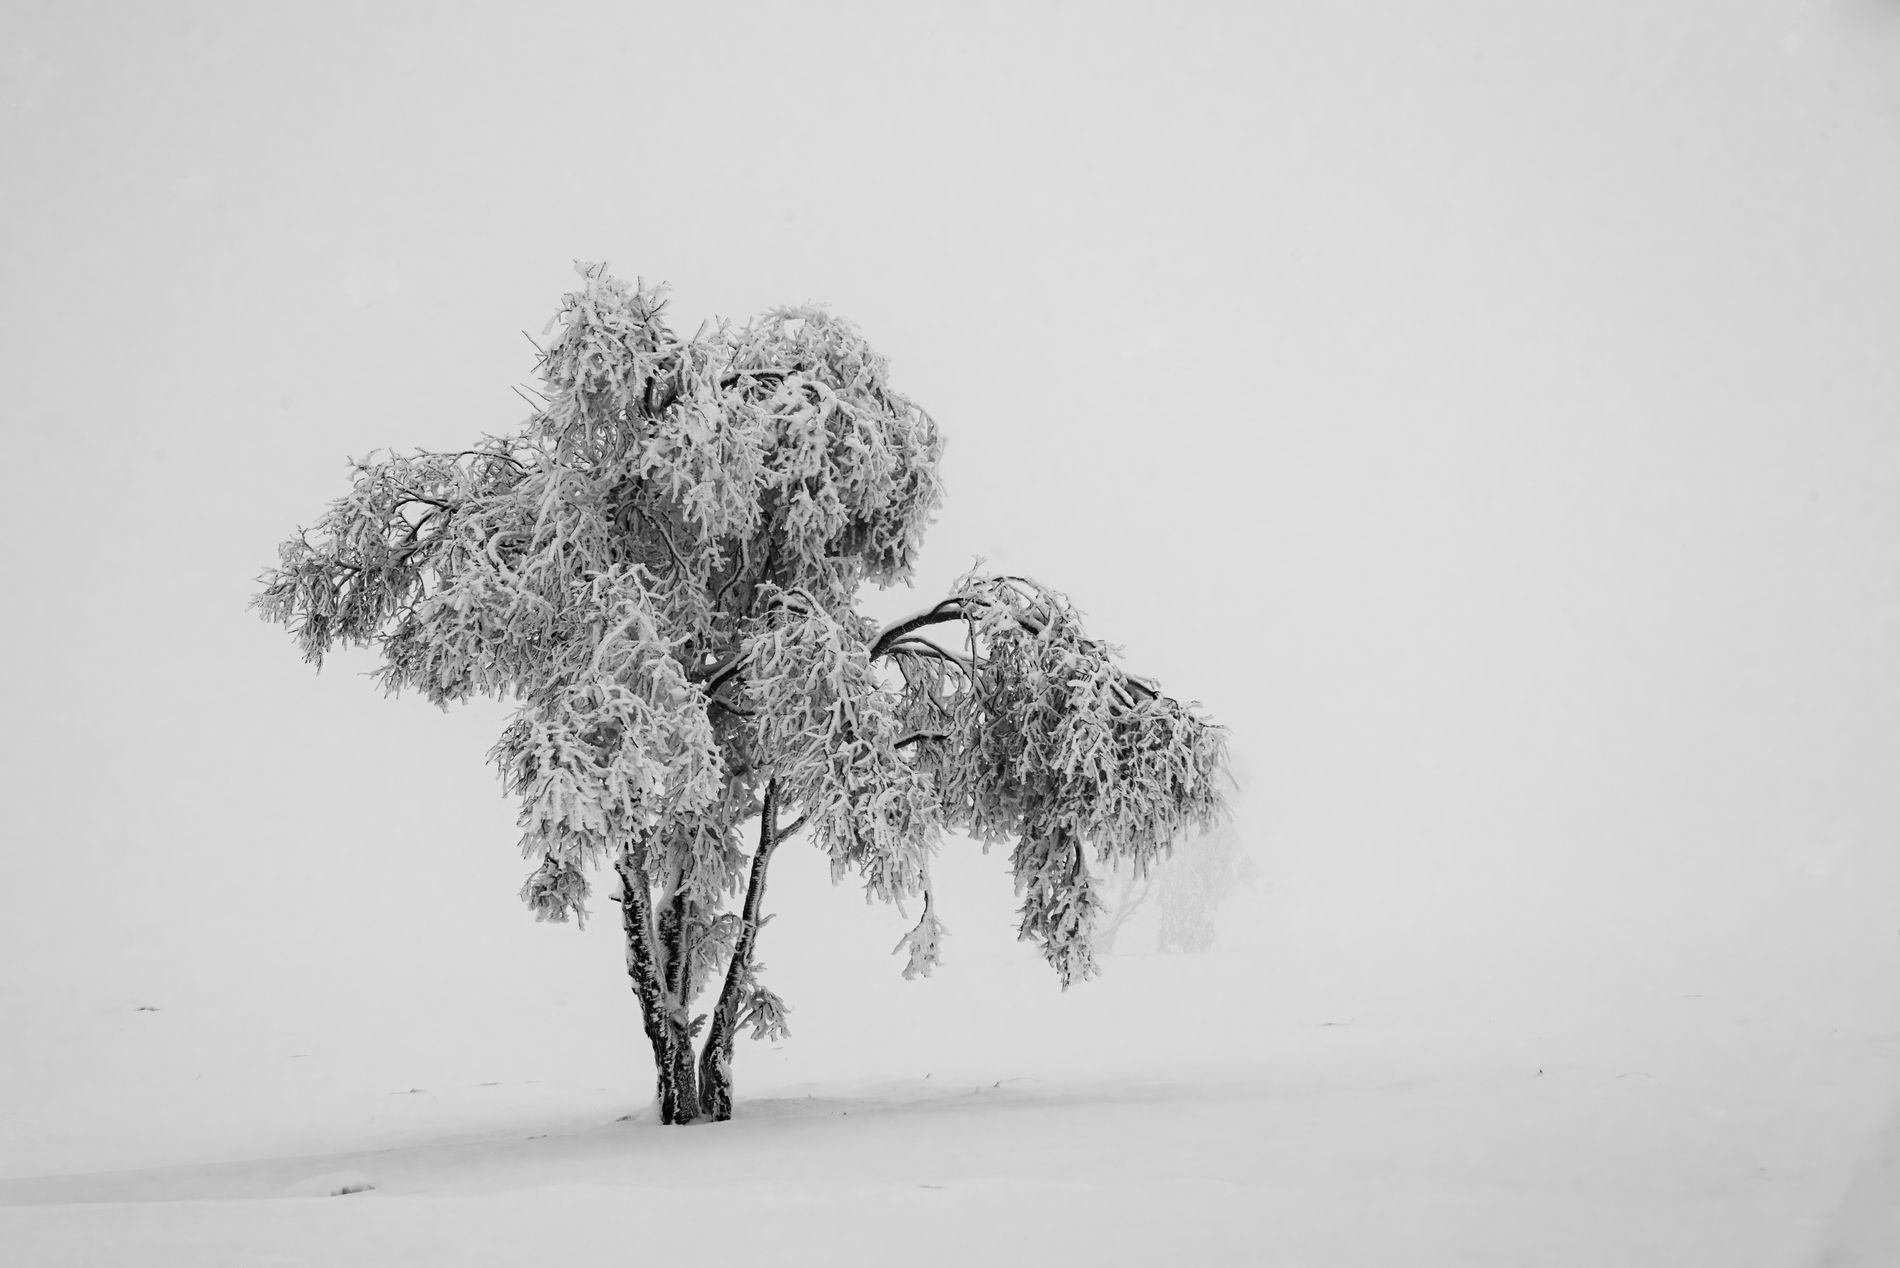
Lonely Tree in the Snow
The black and white photo shows a tree standing in a snowy area with its branches covered in snow. The branches spread away from each other, and some are drooping down because of the heavy snow that covers them. A tiny tree is beside the large one, covered in snow. The whole area is covered with snow, too.
Shot at a medium level, focusing on the tree in the center of the photo with a wide view of the snowy area. The photo is in black and white, with no objects except the tree and the snow, which creates a strong focus on its beauty. The standing tree in the large snow area highlights the beauty of nature.
Labels: Nature, Outdoors, Weather, Plant, Tree, Ice, Snow, Frost, Winter
Camera: NIKON CORPORATION NIKON D810
Lens: 28.0-300.0 mm f/3.5-5.6, AF-S Nikkor 28-300mm f/3.5-5.6G ED VR
Aperture: F11
Exposure: 1/640 sec
ISO: 500
Focal length: 150.0 mm